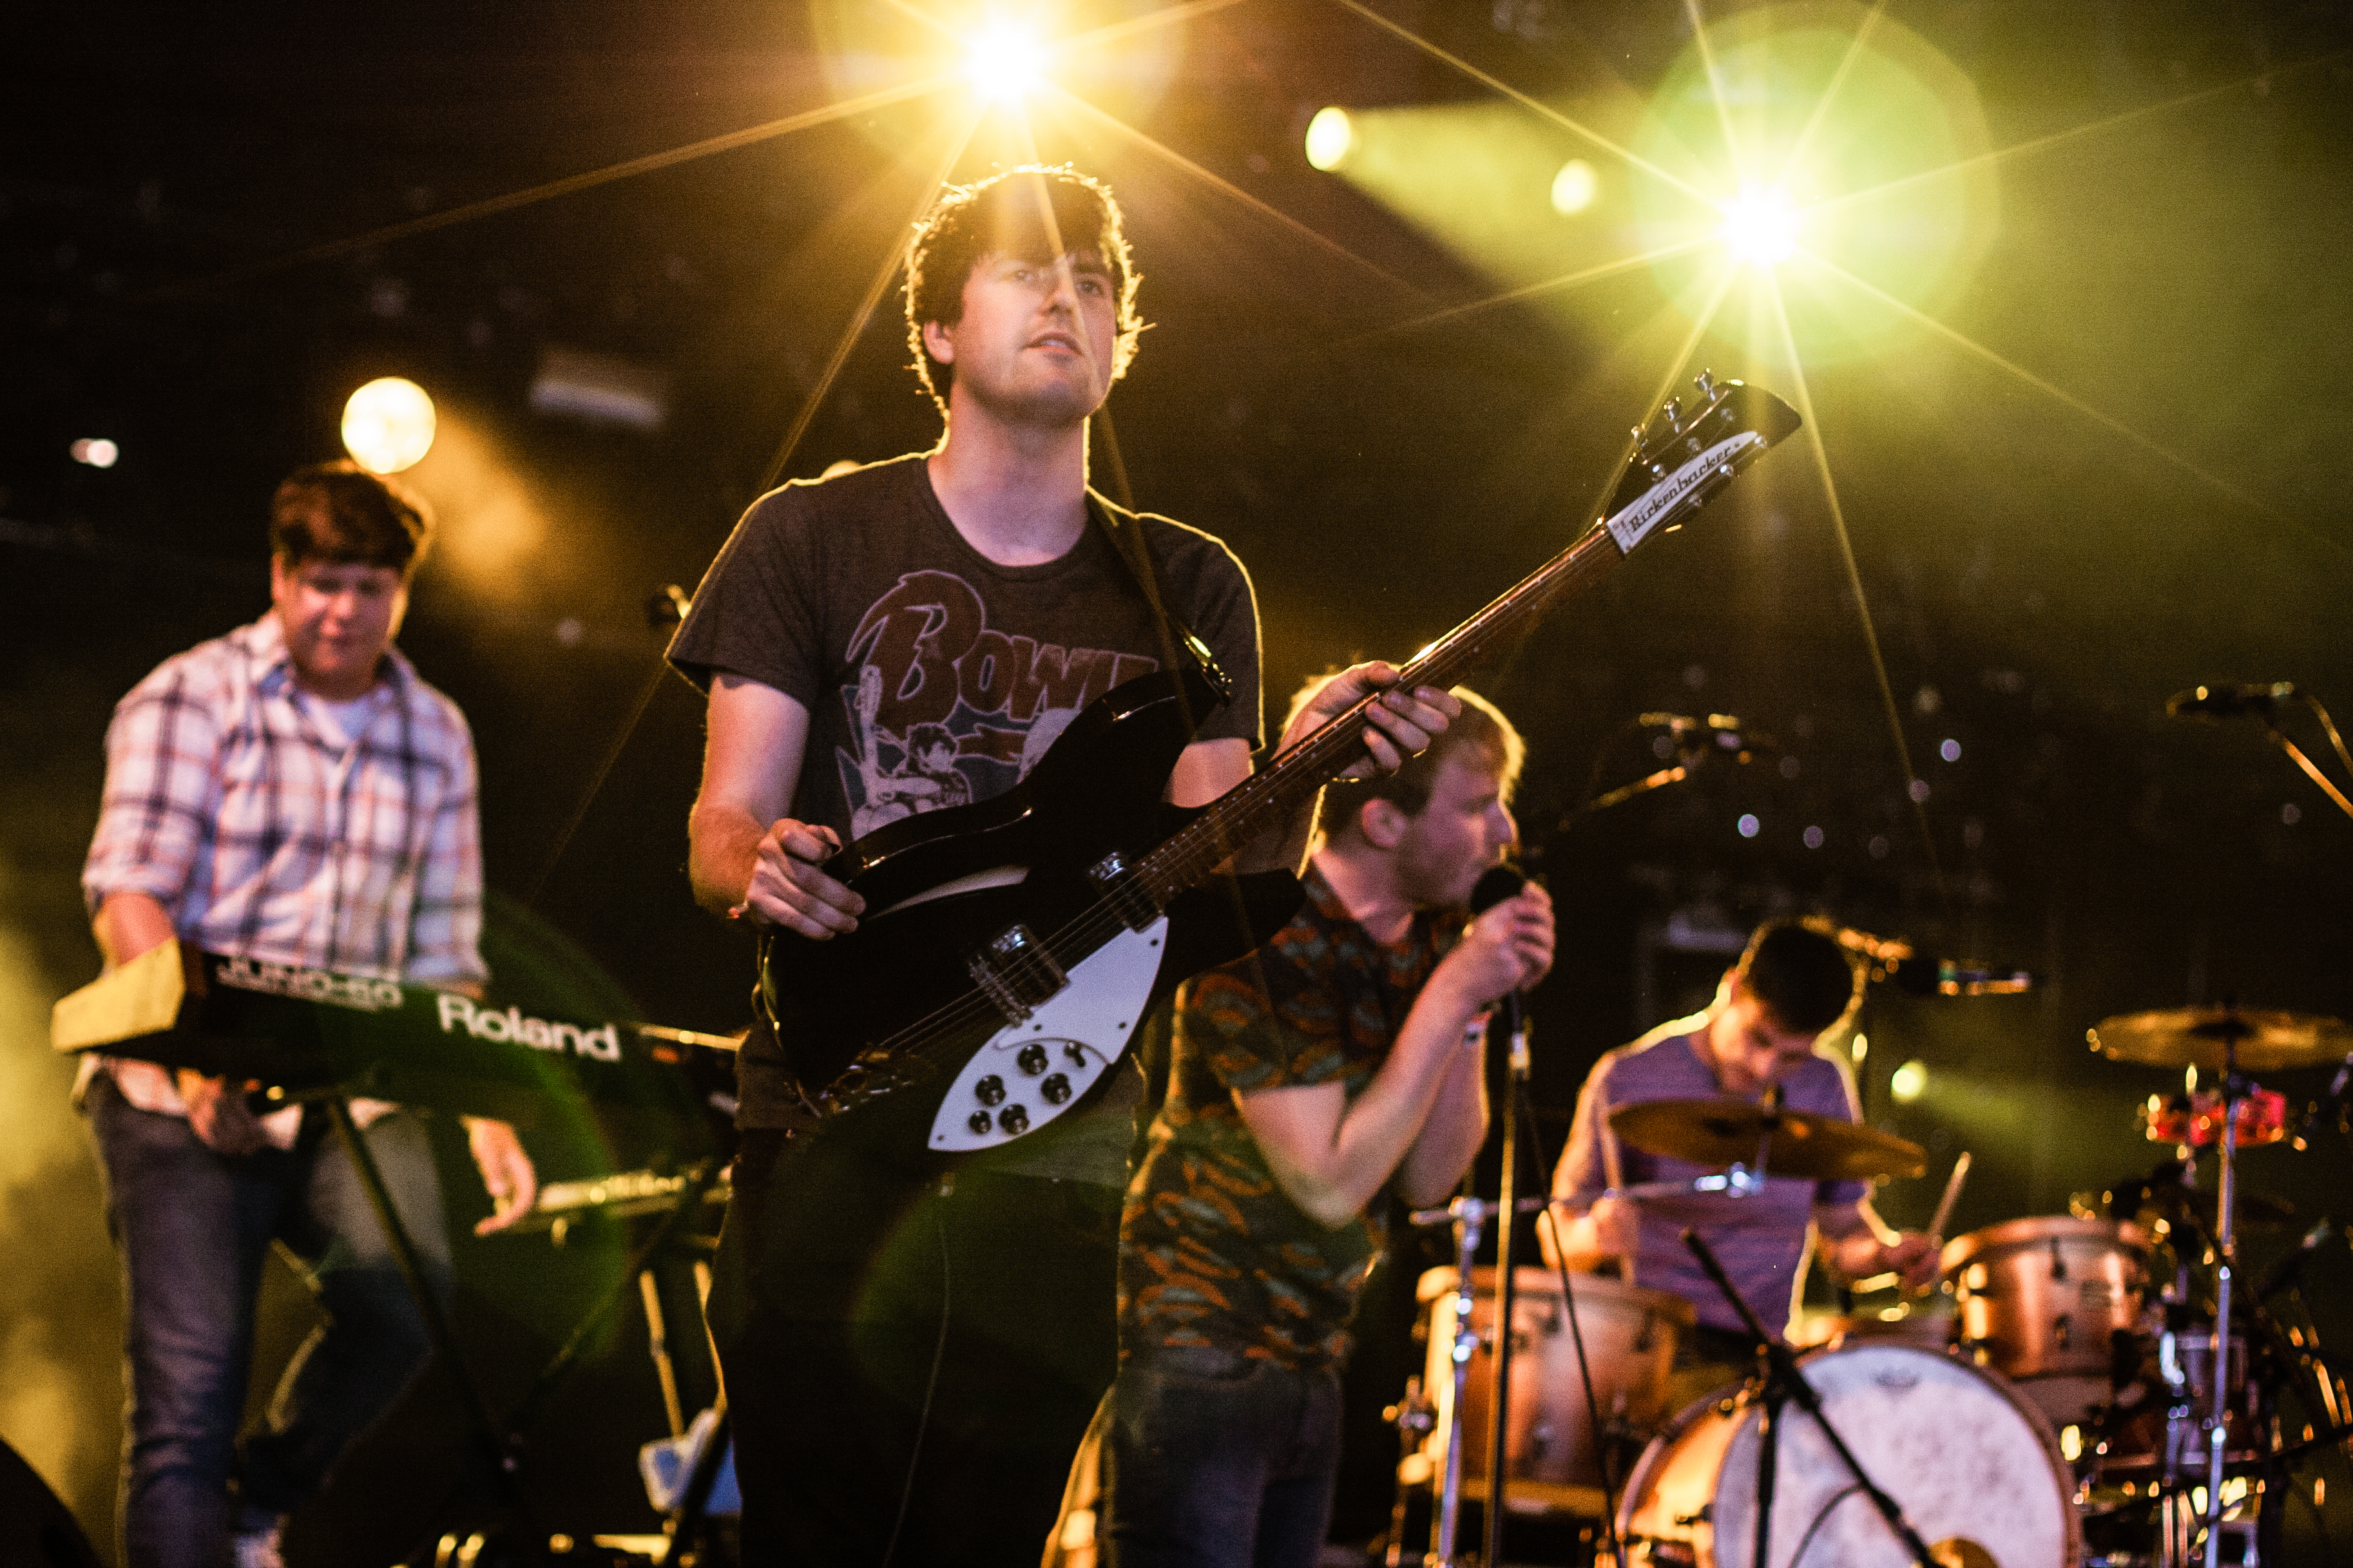
music, concert, band, audience, live, canon, musician, festival, 40d, gig, stage, 2012, dour, willow, performance, bassist, singing, guitarist, drums, drummer, entertainment, performing arts, rock concert, social group, musical ensemble, musical theatre